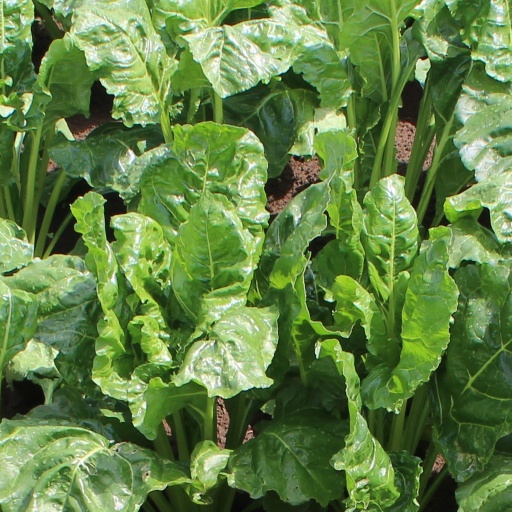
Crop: sugar beet